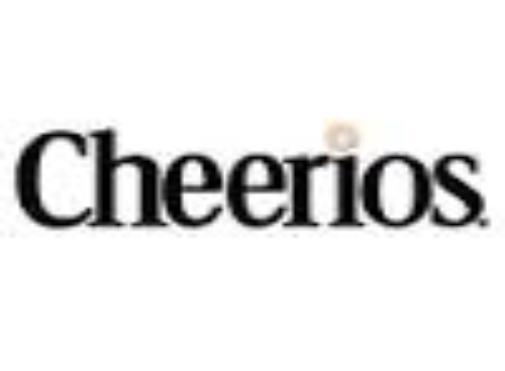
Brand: Cheerios
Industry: Food